Ledger art

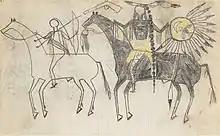
Ledger drawing from the Bowstring Warrior Society Ledger, pencil, colored pencil, c. 1850s

Some well-known ledger artists were prisoners of war at Fort Marion in St. Augustine, Florida. In 1874, in what became known as the Red River War or Buffalo War, a group of Cheyenne, Kiowa, Comanche, warriors fought the US Army to protect the last free herd of buffalo and to assert their autonomy. In the harsh winter of 1874 to 1875, many tribal camps were forced to surrender to various Indian agencies, and the supposed leaders of the Red River War were rounded up and sent to Fort Marion. From 1875 to 1878, the 71 men and one woman were under the command of Richard Henry Pratt, who used the opportunity to give the Indians a Western education. He also provided the prisoners with basic art supplies, such as pencils, ink, crayons, watercolor paint, and paper.